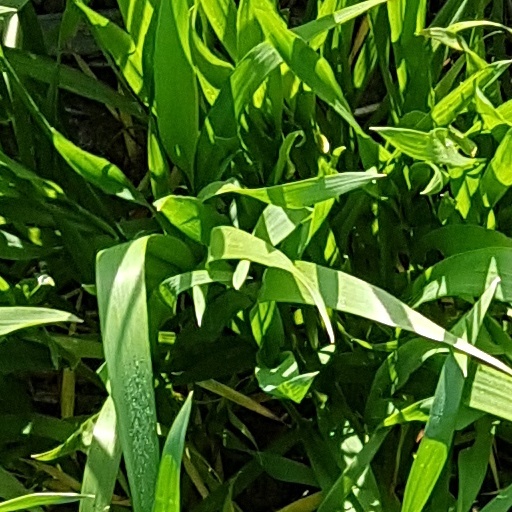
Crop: wheat